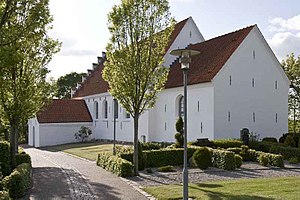
Understed Kirke
Understed Kirke
Understed Kirke, beliggende ca. otte kilometer syd for Frederikshavn
Understed Kirke er beliggende i Understed Sogn. Kirken ligger i udkanten af landsbyen Understed ved randen af Understed bakker, ca. otte kilometer sydsydvest for Frederikshavn.